Swami Satchidananda Saraswati

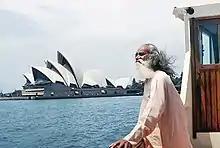
Swami Satchidananda, with Sydney Opera House in background, during a speaking tour of Australia, 1981

Filmmaker Conrad Rooks paid for Satchidananda to fly to New York in 1966, and artist Peter Max, who had been working with Rooks, introduced him to his many friends; Satchidananda stayed for five months. In August 1969, Satchidananda flew in to the Woodstock music festival by helicopter directly to the stage, arriving in orange robes, long hair, and flowing beard, and sitting down in lotus position to speak. He gave the opening address, giving a nod to Vivekananda's 1893 speech in Chicago by greeting the crowd with "Brothers and Sisters of America", telling the crowd that music was "the celestial sound that controls the whole universe", and leading chanting of "Hari Om ... Rama Rama". He was well received by the crowd.